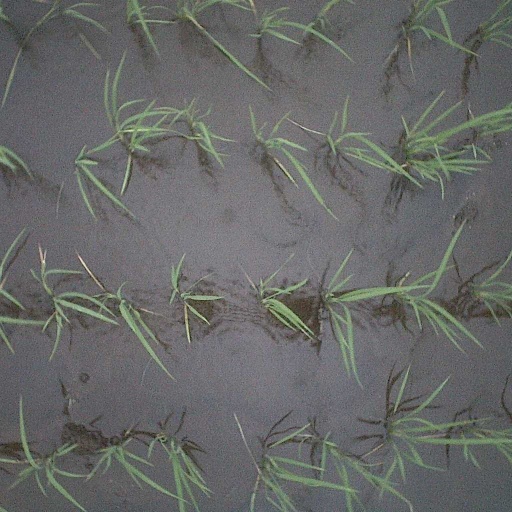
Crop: rice